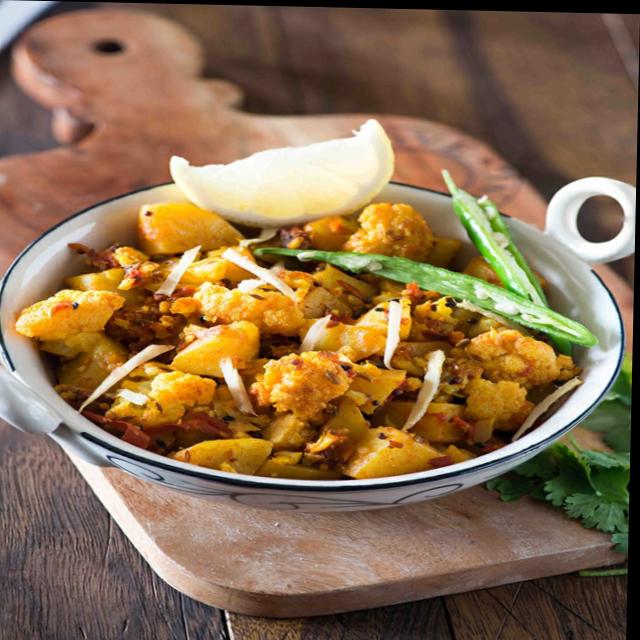
Dish: aloo_gobi